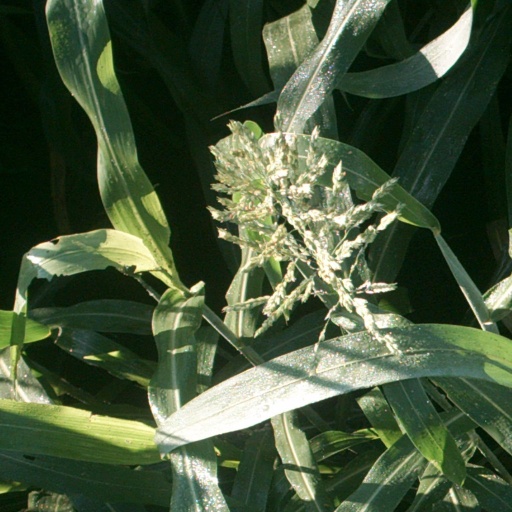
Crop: sorghum